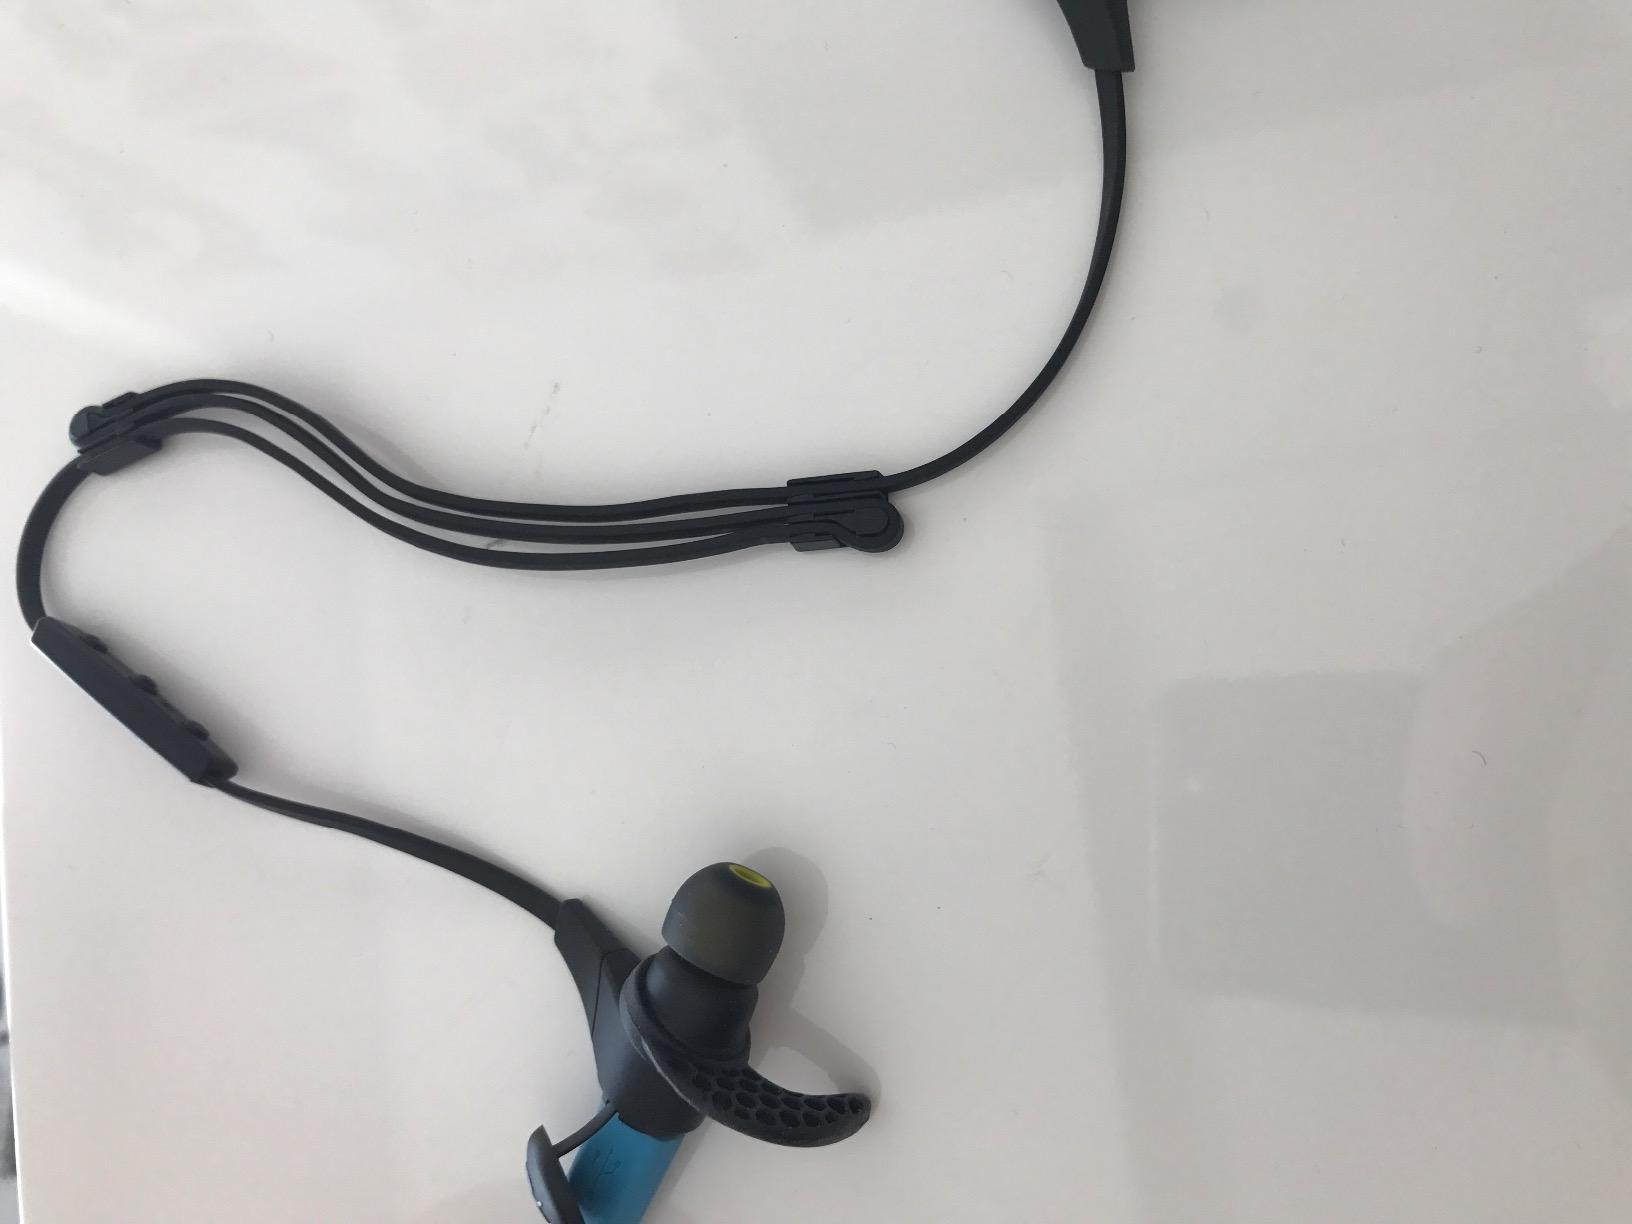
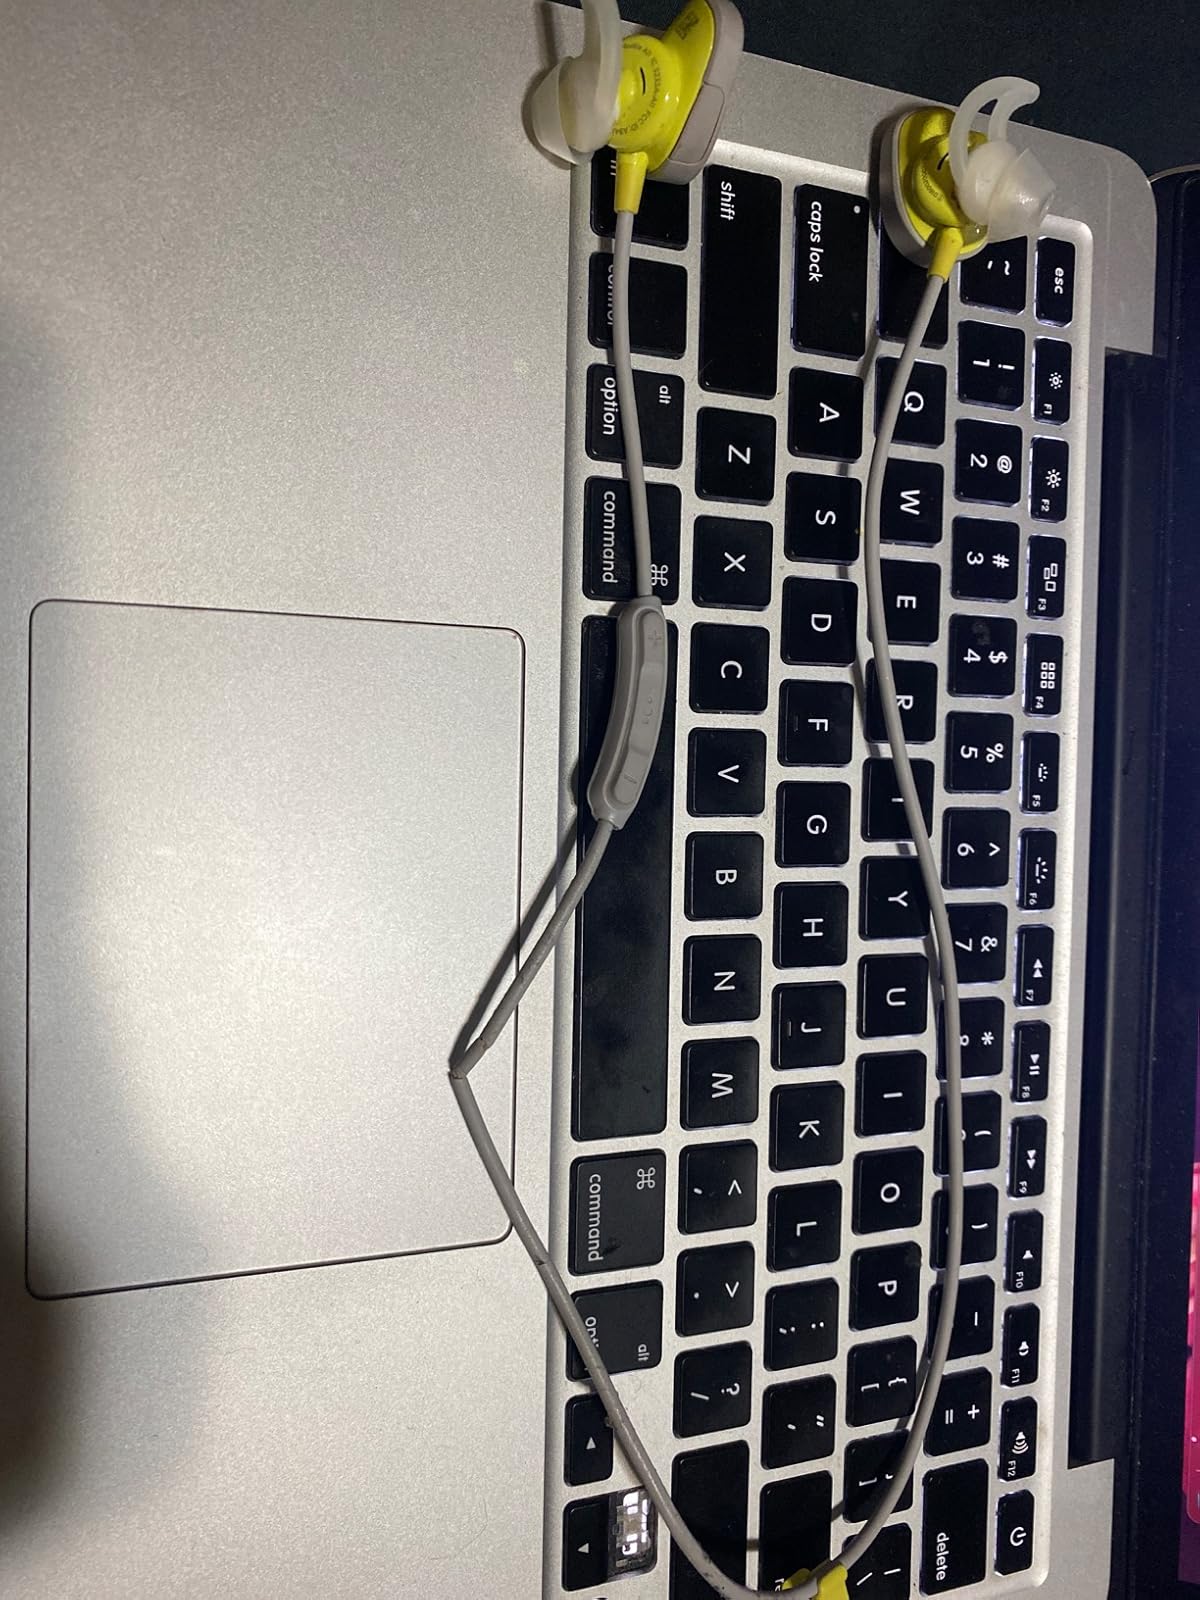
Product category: headphones
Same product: no